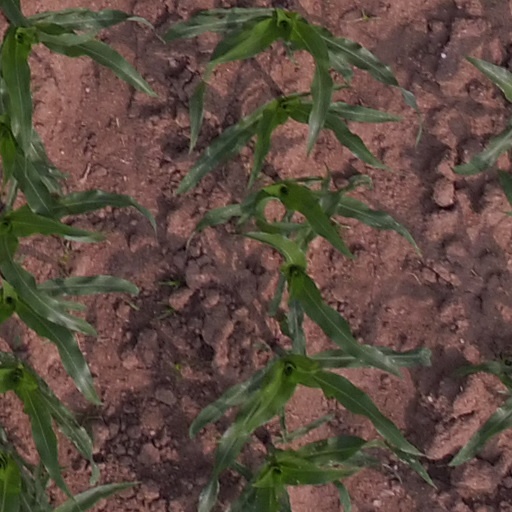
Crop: maize; corn